Maël-Pestivien

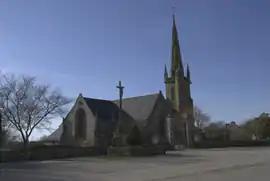
The church of Saint-Laurent

Maël-Pestivien is a commune in the Côtes-d'Armor department of Brittany in northwestern France.